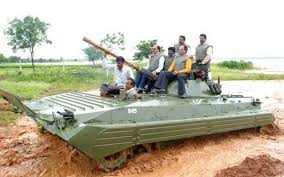
Label: BMP